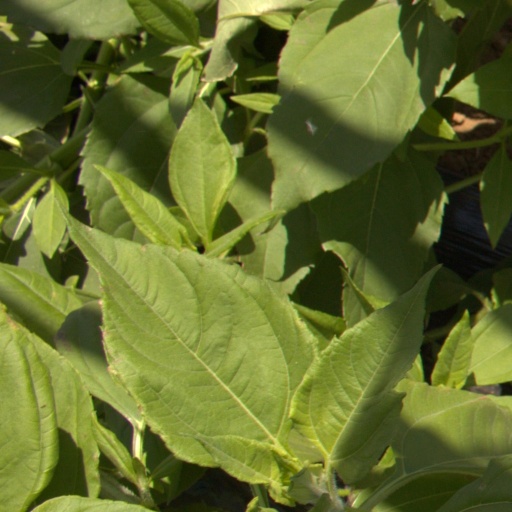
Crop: Jerusalem artichoke